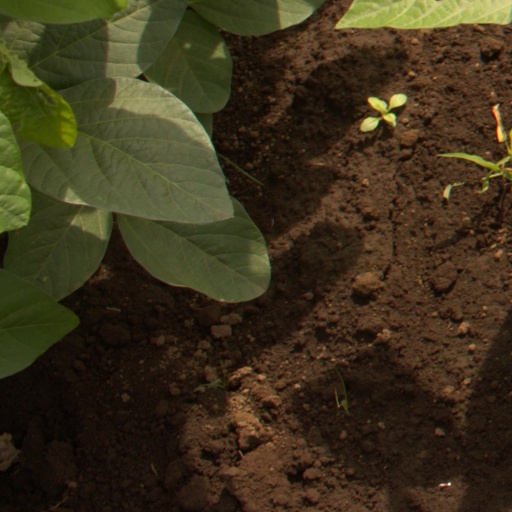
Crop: soybean